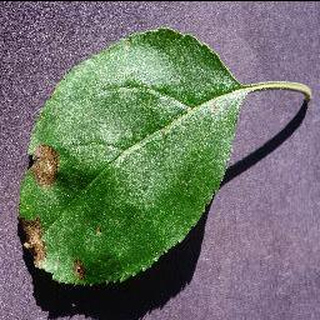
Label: apple_black_rot